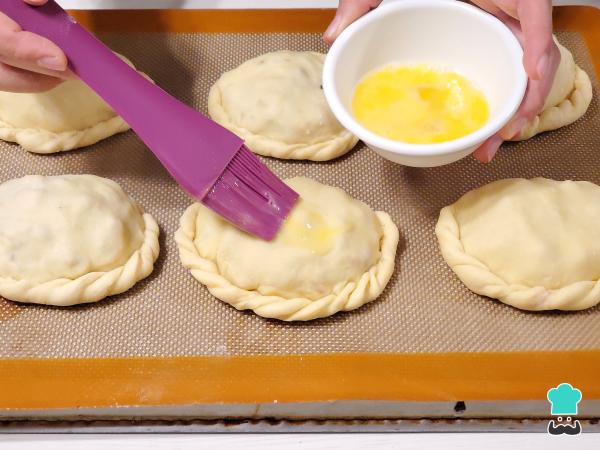
3Para finalizar, barniza las empanadas con el huevo batido y hornea a 180 °C por 40 minutos o hasta que obtengan un color dorado uniforme.